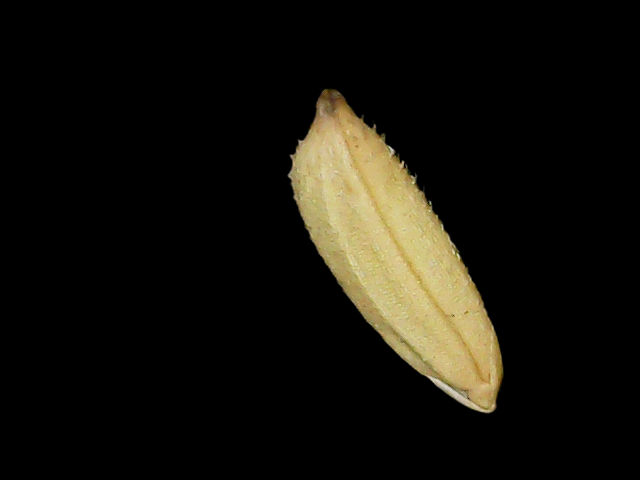
Rice variety: Binadhan23